2021 Brazilian protests

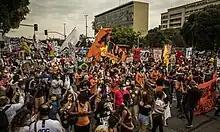
Demonstration in the center of Rio de Janeiro.

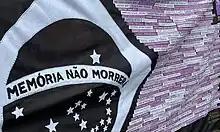
Mural with the names of COVID-19 victims extended in Rio de Janeiro during demonstrations

During his speech in the 2nd day of June, President Bolsonaro was the target of cacerolazos in several cities in the country, including the main capitals, such as São Paulo, Recife, Rio de Janeiro, Salvador, Belo Horizonte, Brasília, among others. Protesters criticized the lack of measures taken by the federal government in the fight against COVID-19. The statement was made in the context of street demonstrations held on 29 May and the COVID-19 CPI in progress. The transmission also took place hours after the announcement of the forecast by the governor of São Paulo, João Doria (PSDB), that the entire adult population of his state would be vaccinated against COVID-19 until the end of October.